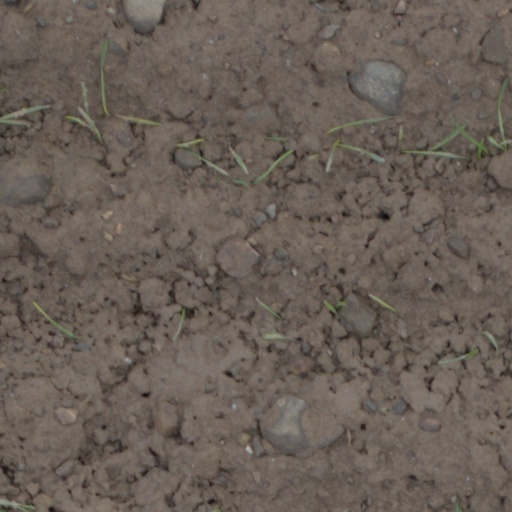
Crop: wheat